James Gillray

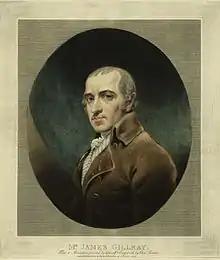
Charles Turner, "James Gillray", 1819, mezzotint after Gillray's self-portrait, National Portrait Gallery, London

James Gillray (13 August 1756 1June 1815) was a British caricaturist and printmaker famous for his etched political and social satires, mainly published between 1792 and 1810. Many of his works are held at the National Portrait Gallery in London.